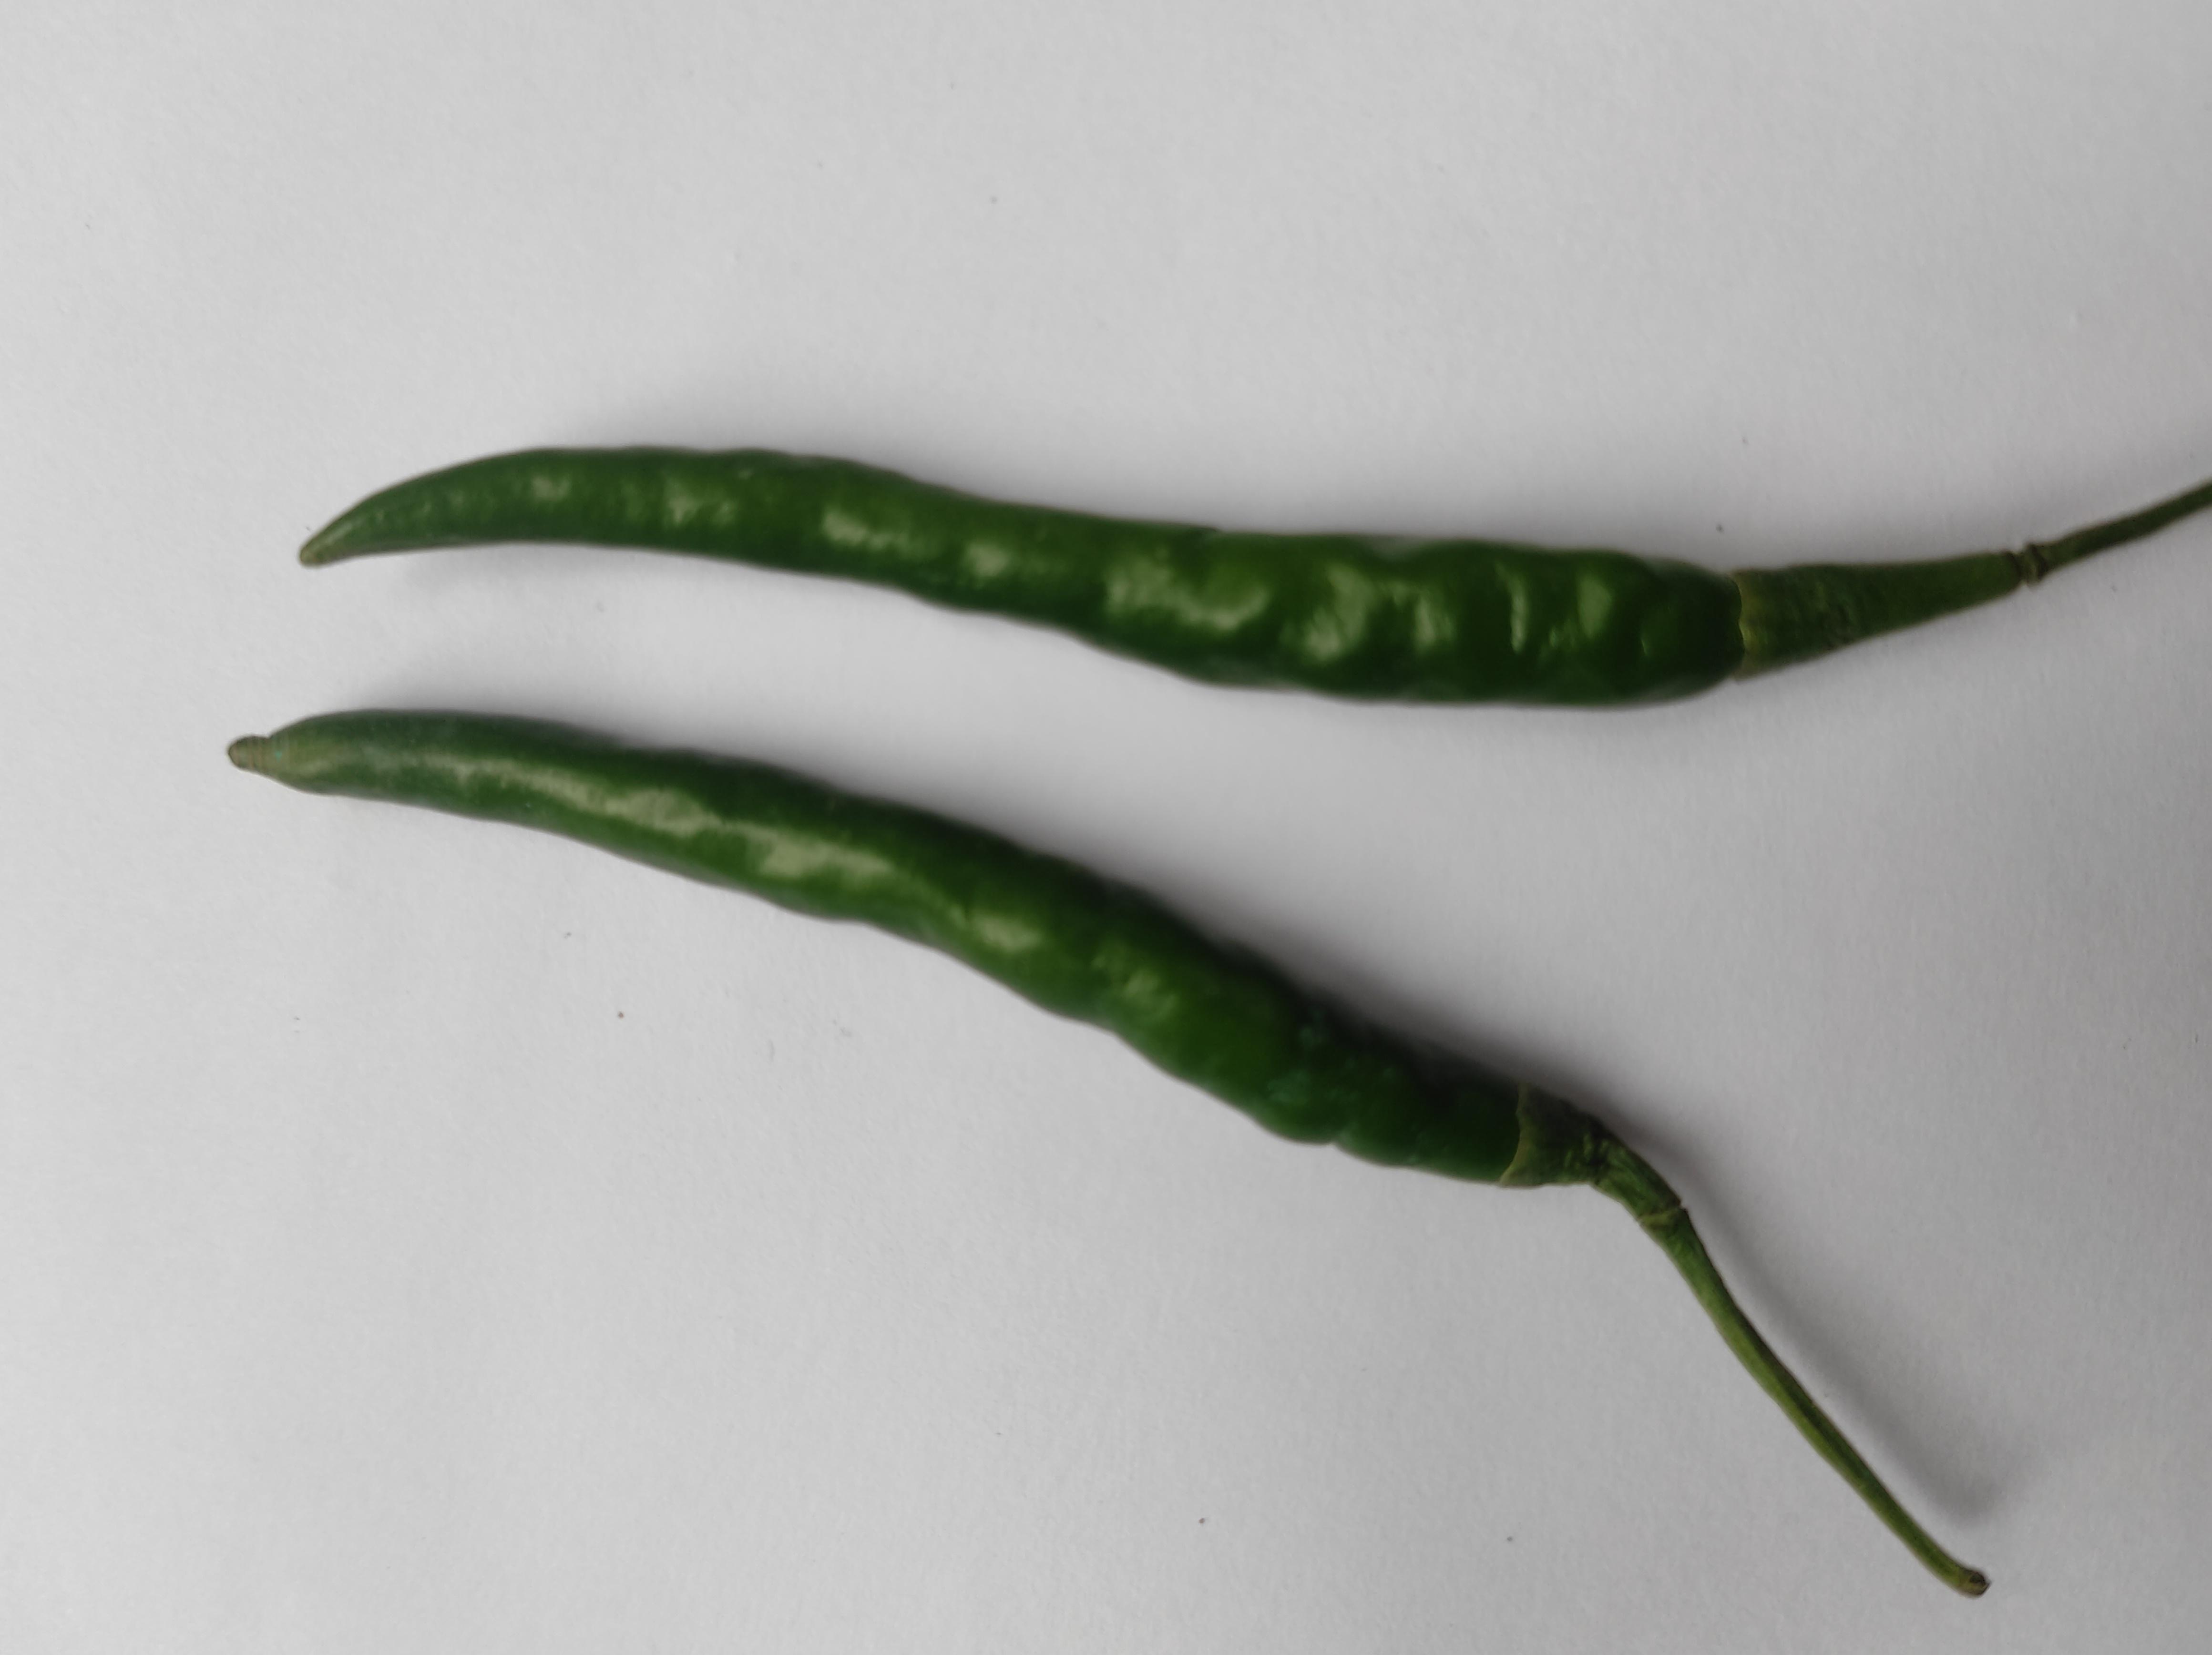
Label: Green Chili